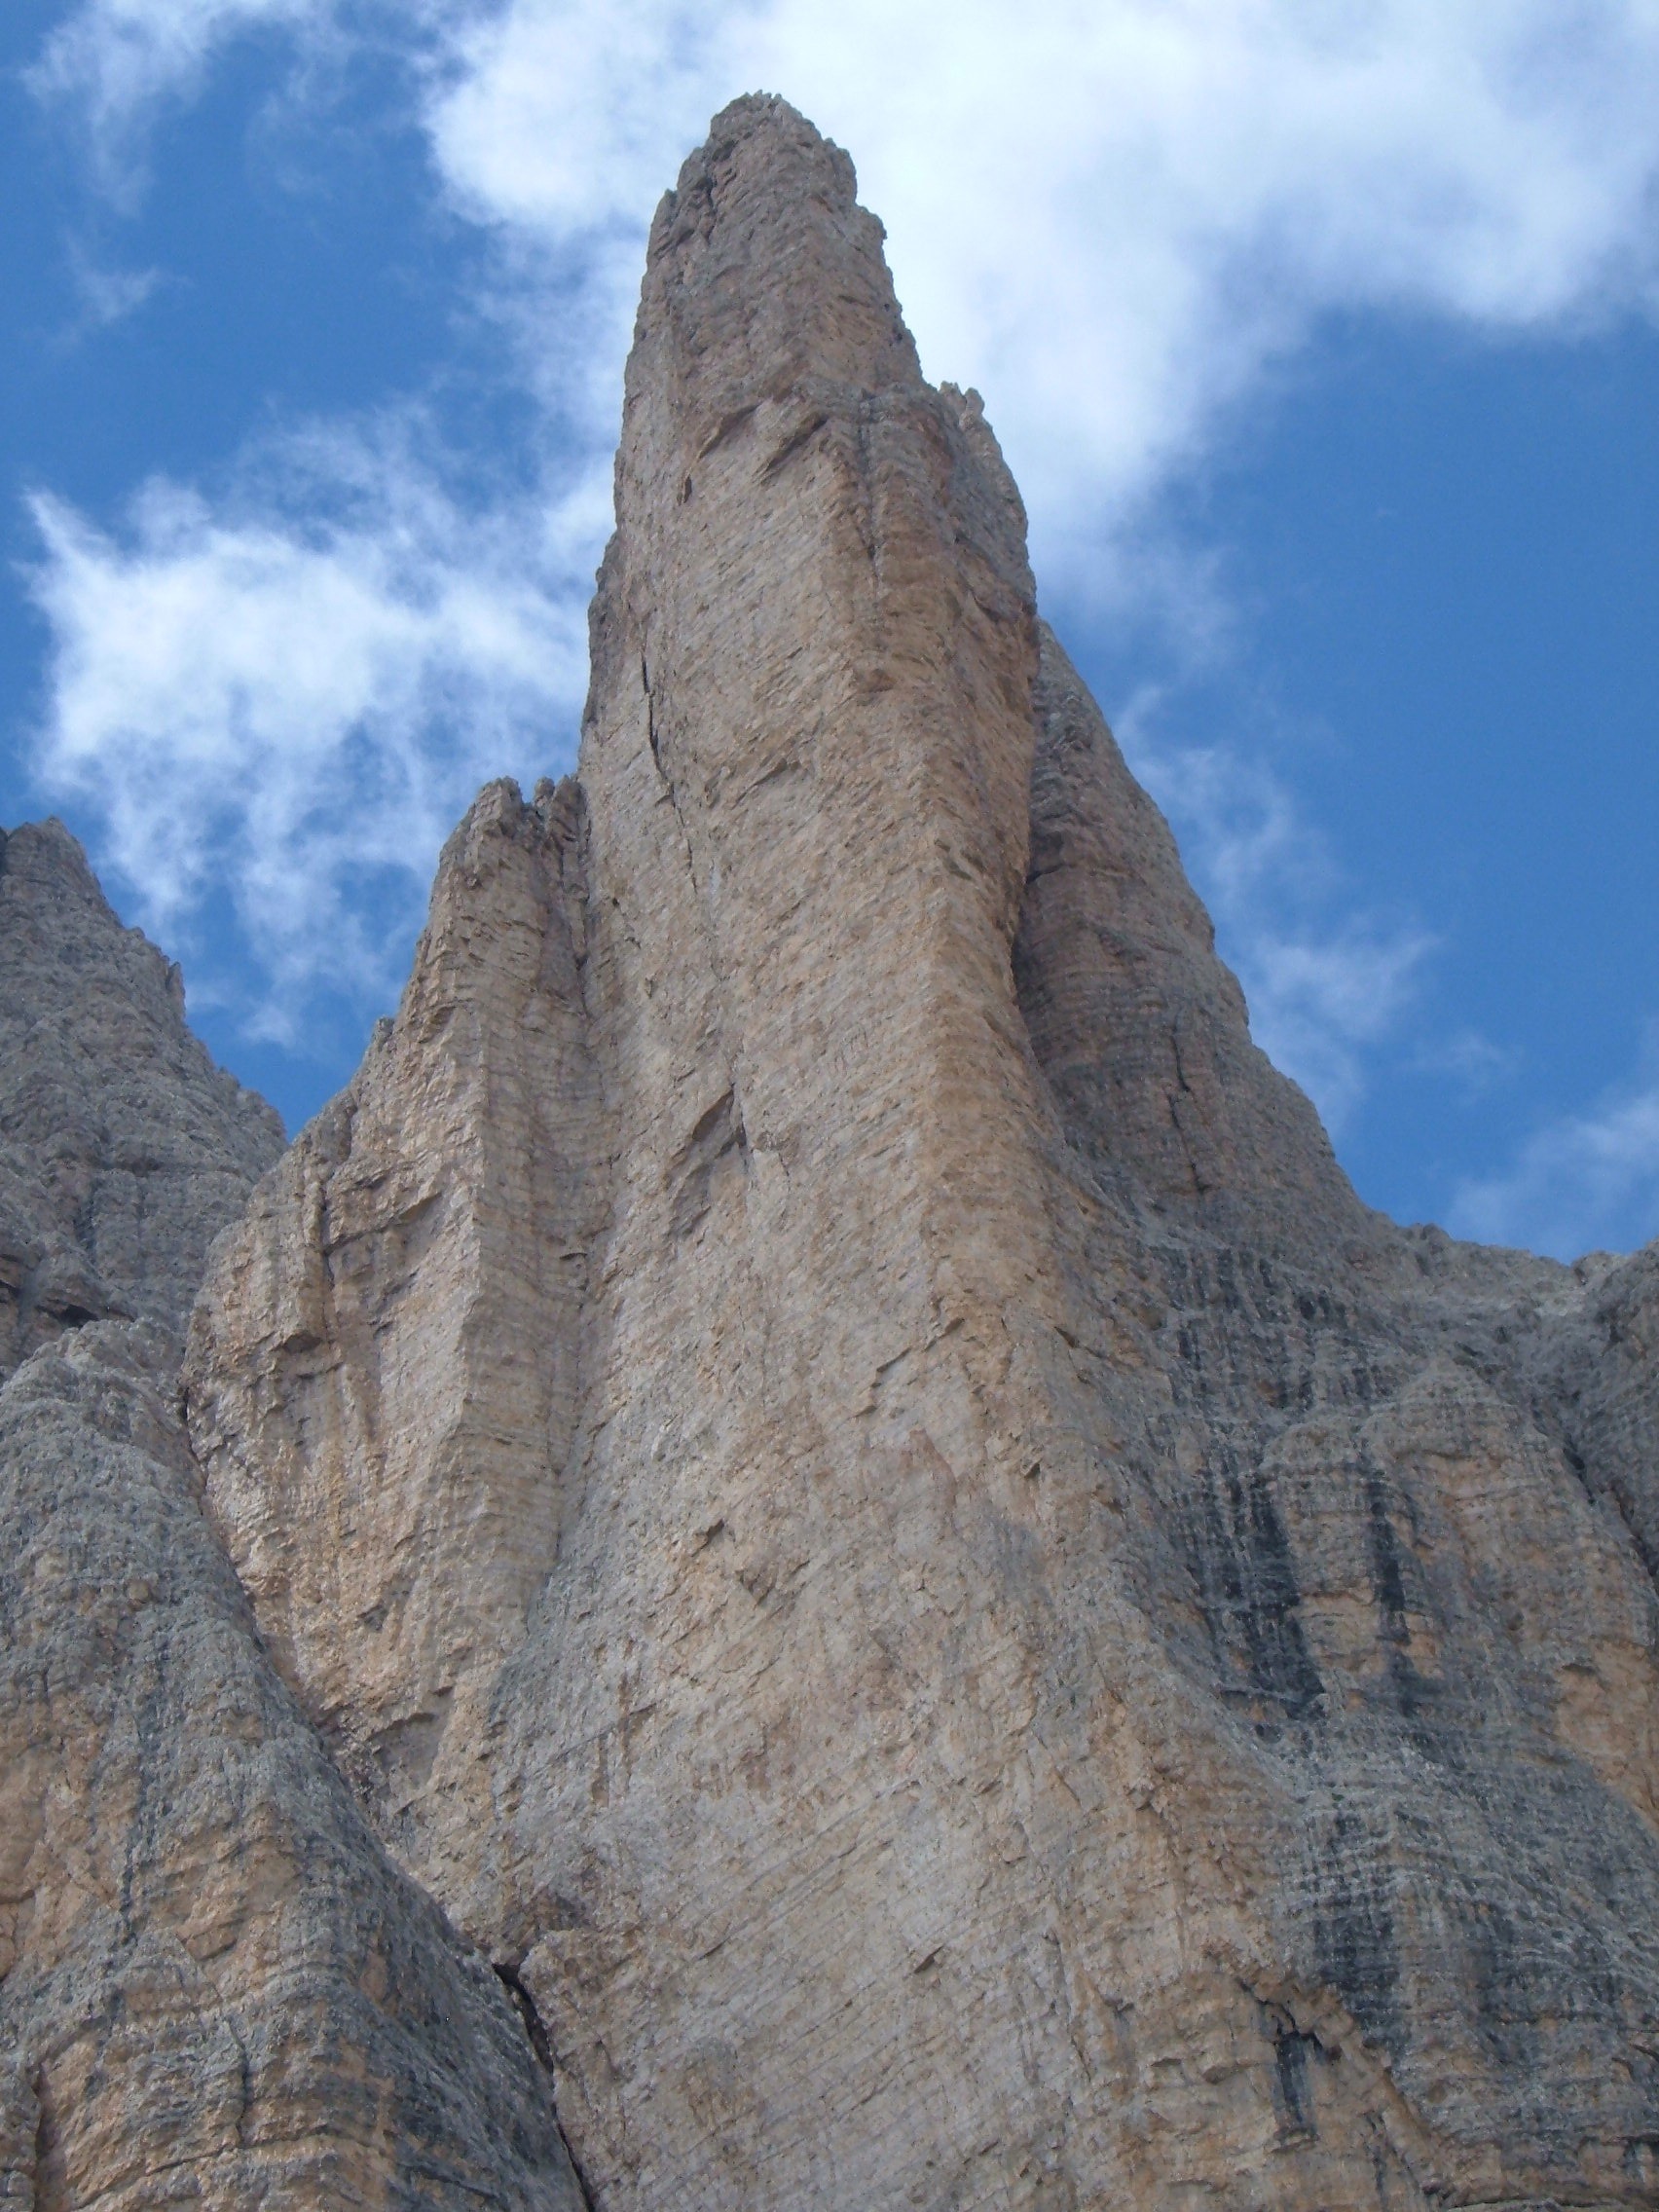
nature, rock, mountain, sky, countryside, peak, wall, mountain range, country, formation, cliff, scenic, italy, steep, terrain, material, ridge, summit, clouds, geology, badlands, plateau, peaks, bedrock, dolomites, landform, mountainous landforms